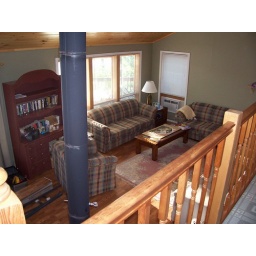
The living room from right in front of the doors to the bedrooms and the bathroom